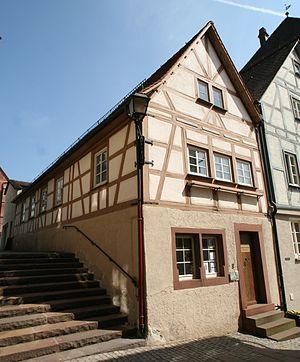
Maison natale (1571) de Jean Kepler à Weil der Stadt. Maintenant musée sur Kepler.
Weil der Stadt est une ville allemande en Bade-Wurtemberg. Le titre de Keplerstadt est associé au nom de cette ville.
Johannes Kepler, né le 27 décembre 1571 à Weil der Stadt et mort le 15 novembre 1630 à Ratisbonne dans l'électorat de Bavière, est un astronome célèbre pour avoir étudié l’hypothèse héliocentrique de Nicolas Copernic, affirmant que la Terre tourne autour du Soleil et surtout pour avoir découvert que les planètes ne tournent pas autour du Soleil en suivant des trajectoires circulaires parfaites mais des trajectoires elliptiques. « Kepler a découvert les relations mathématiques qui régissent les mouvements des planètes sur leur orbite. Ces relations furent ensuite exploitées par Isaac Newton pour élaborer la théorie de la gravitation universelle. »